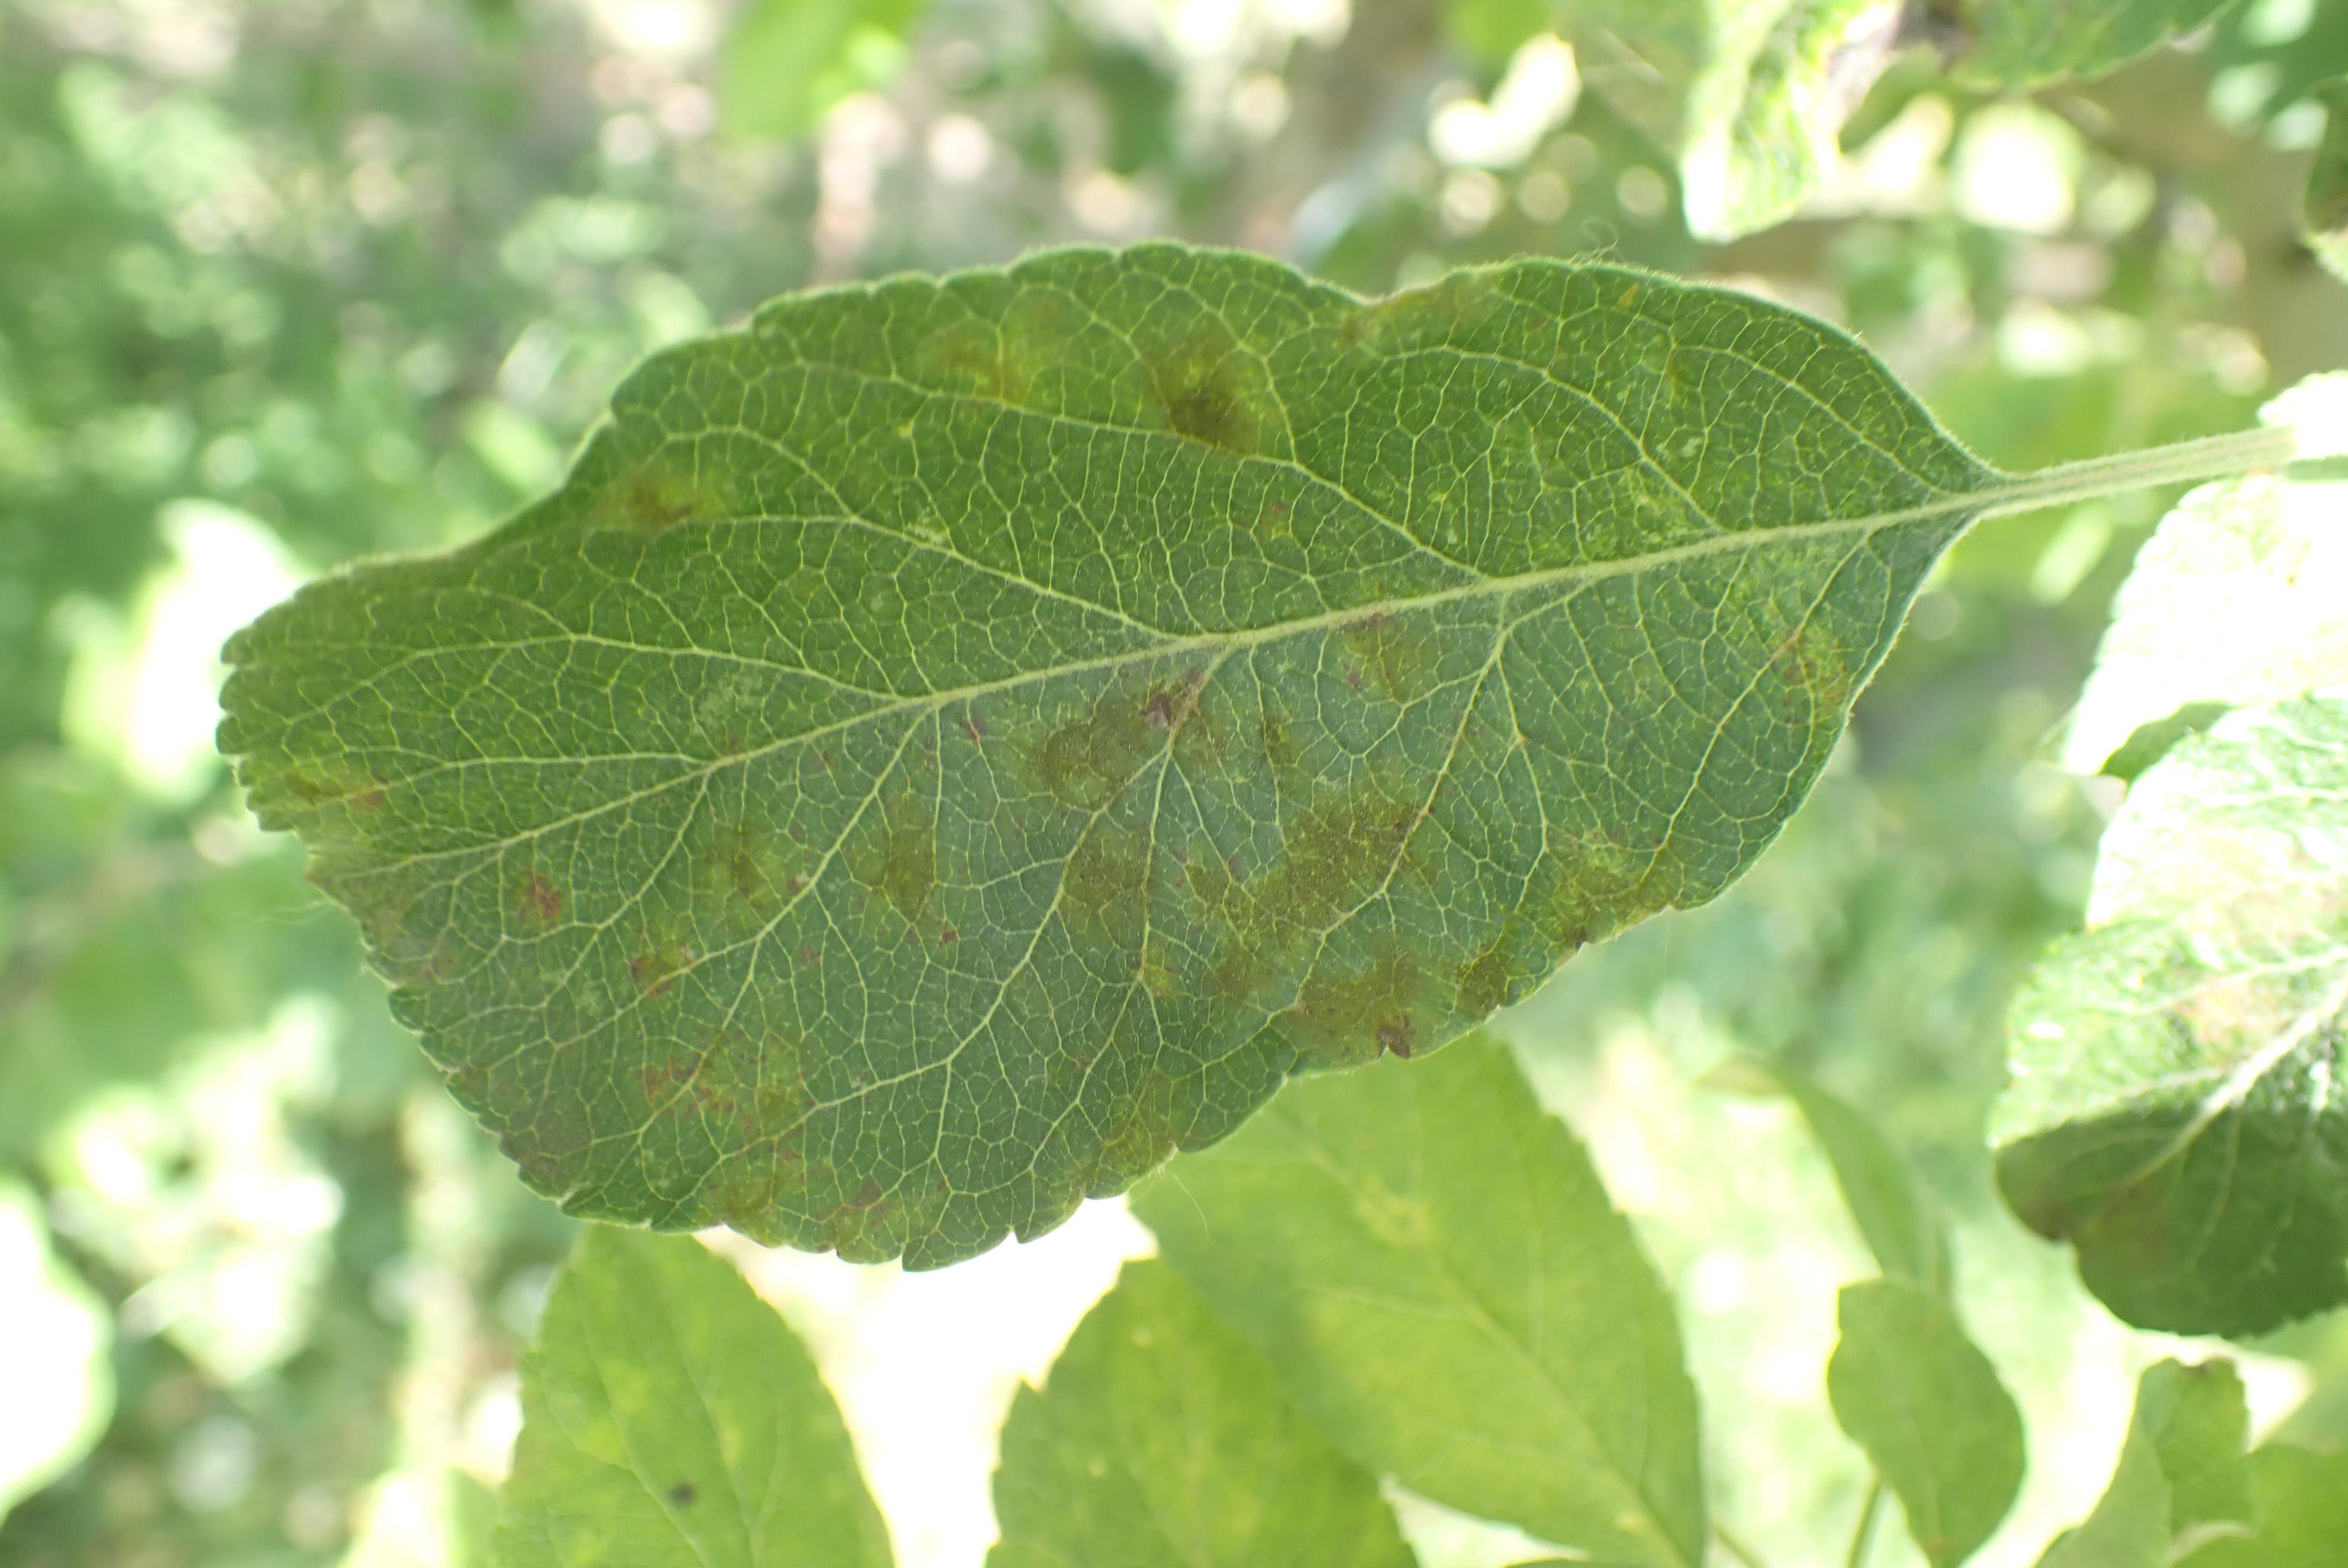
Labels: scab